AFL Tasmania

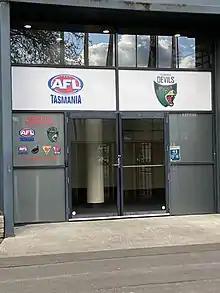
AFL Tasmania headquarters at UTas Stadium

AFL Tasmania is the Australian Football League (AFL) subsidiary in Tasmania and its governing body for Australian rules football in Tasmania. The organisation is responsible for AFL-linked Australian rules football development in the state.